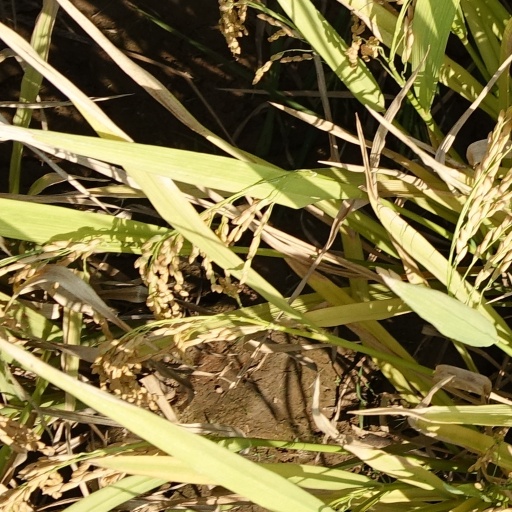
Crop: rice